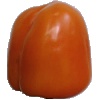
Label: Pepper Orange 1